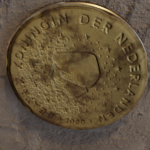
Coin value: 20cents
Country: nl
Edition: 2000